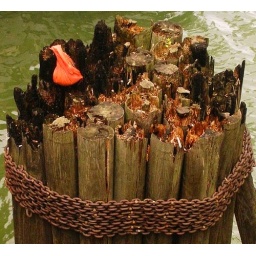
A red bag on top of some logs in the Chicago river